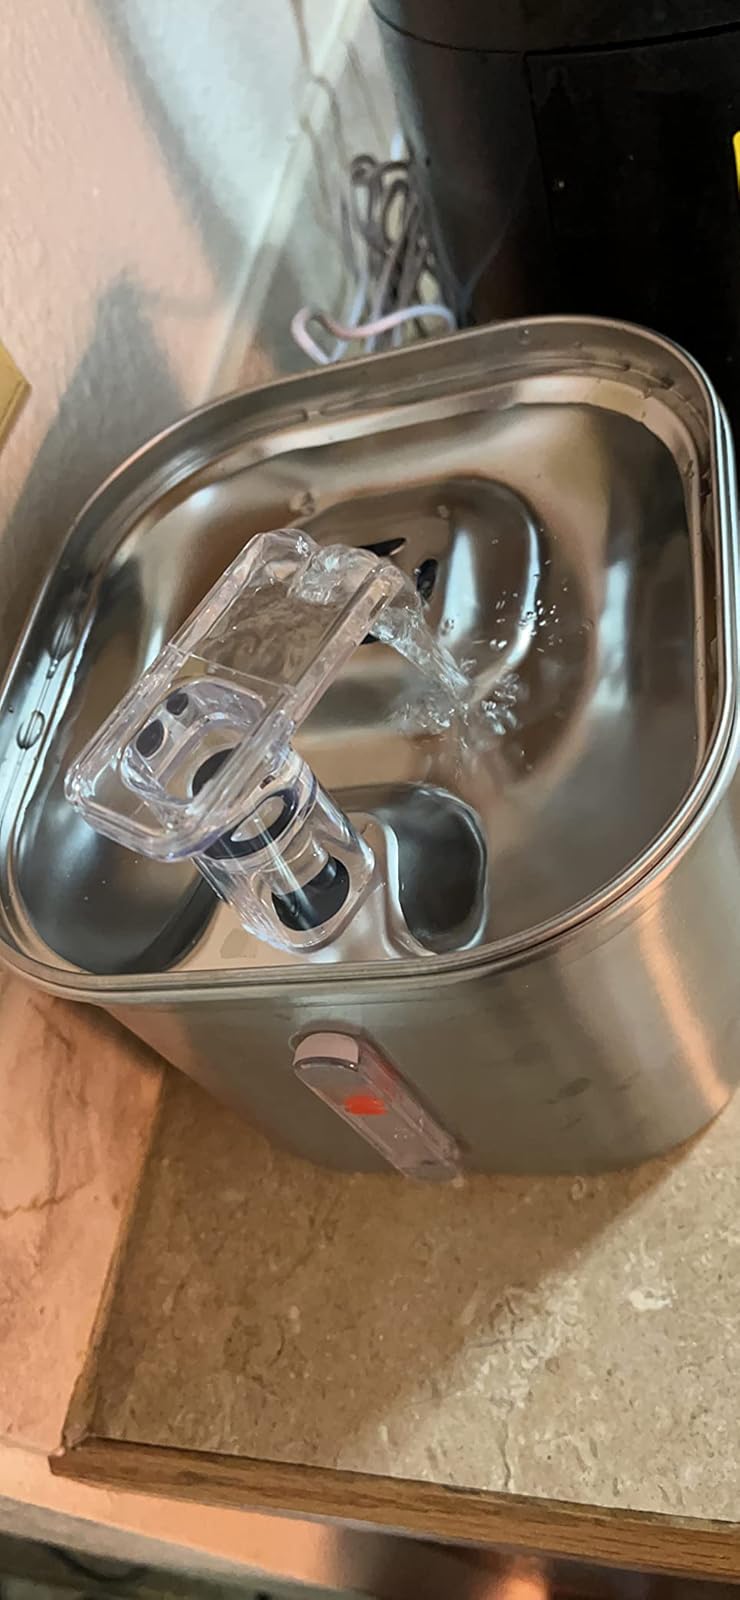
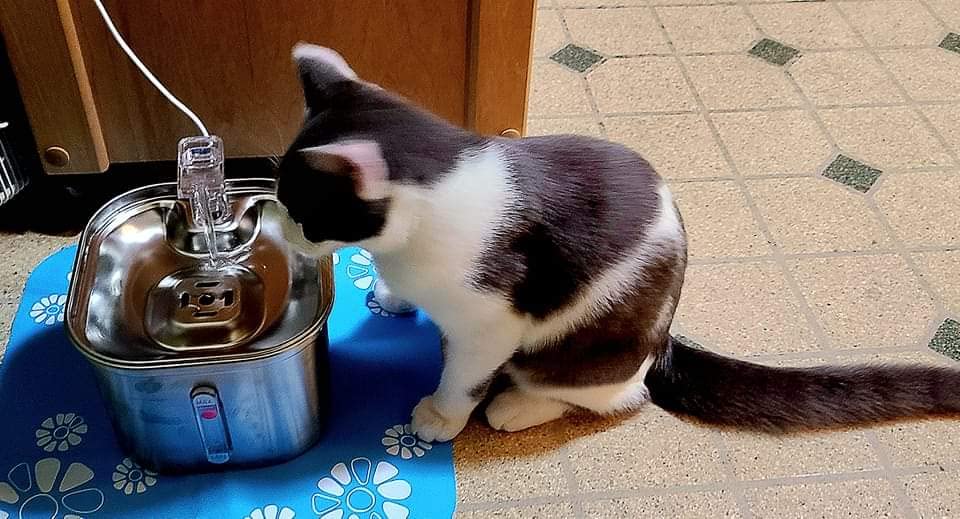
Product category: items_bowl
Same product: yes